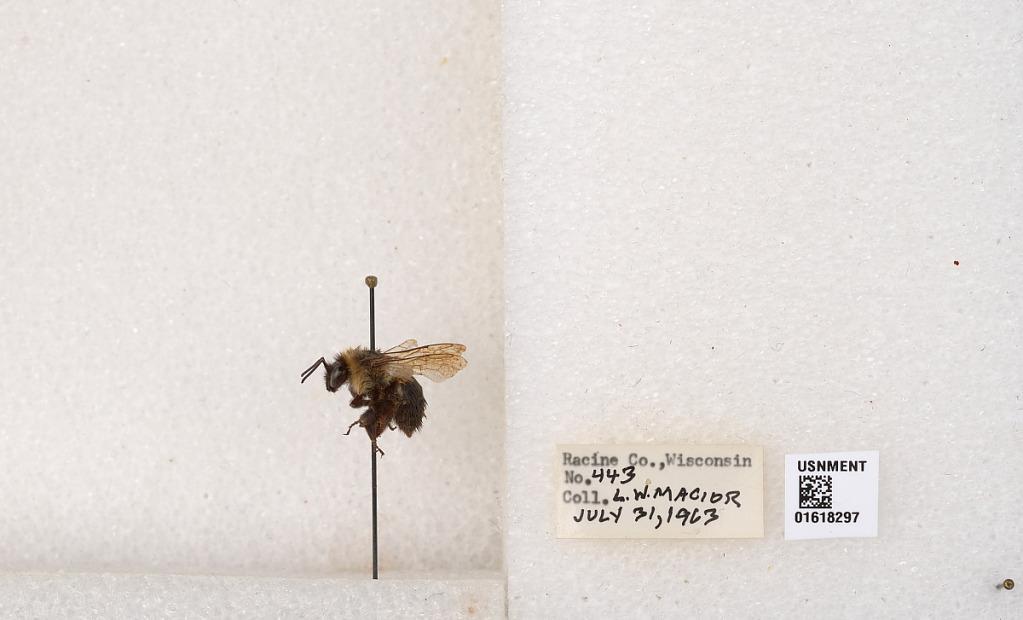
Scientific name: Bombus impatiens Cresson
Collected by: L. Macior
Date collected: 1963-7-31
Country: United States
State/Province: Wisconsin
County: Racine
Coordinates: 42.7299, -87.8123